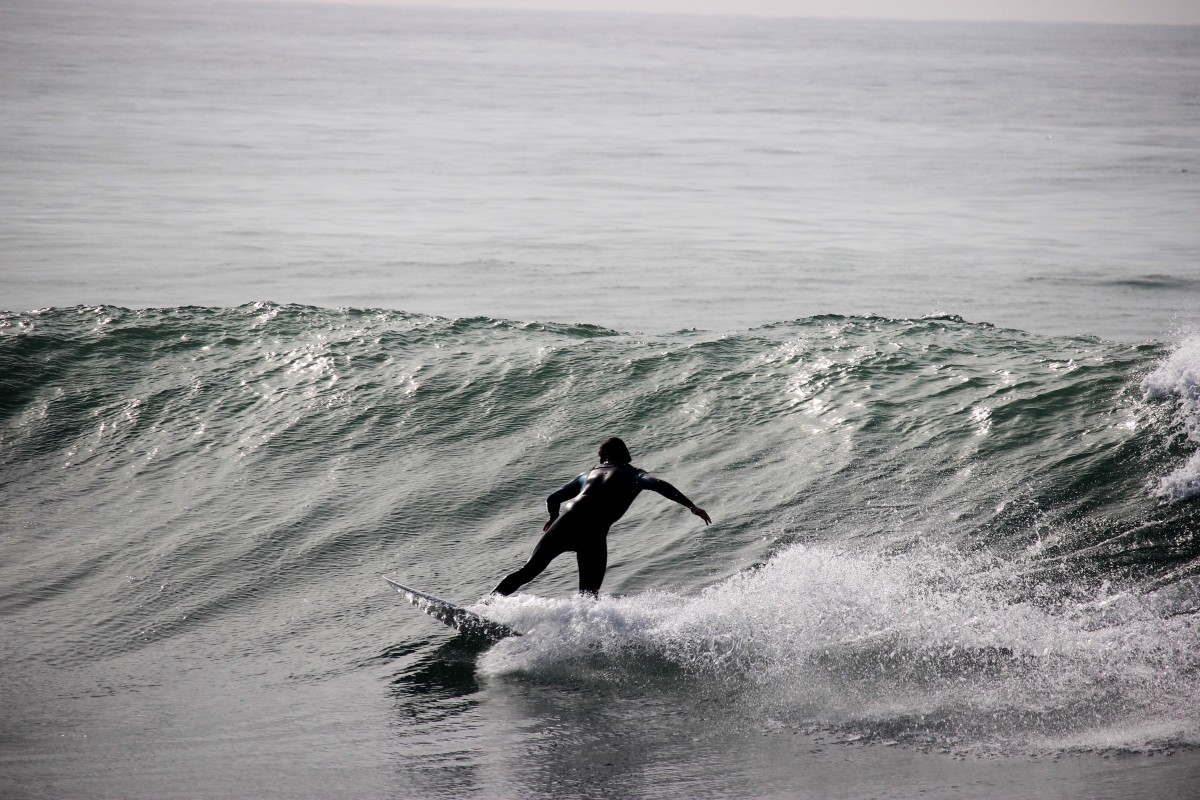
Tags: sea, coast, ocean, surfer, surfboard, extreme sport, water sport, wind wave, boardsport, surfing equipment and supplies